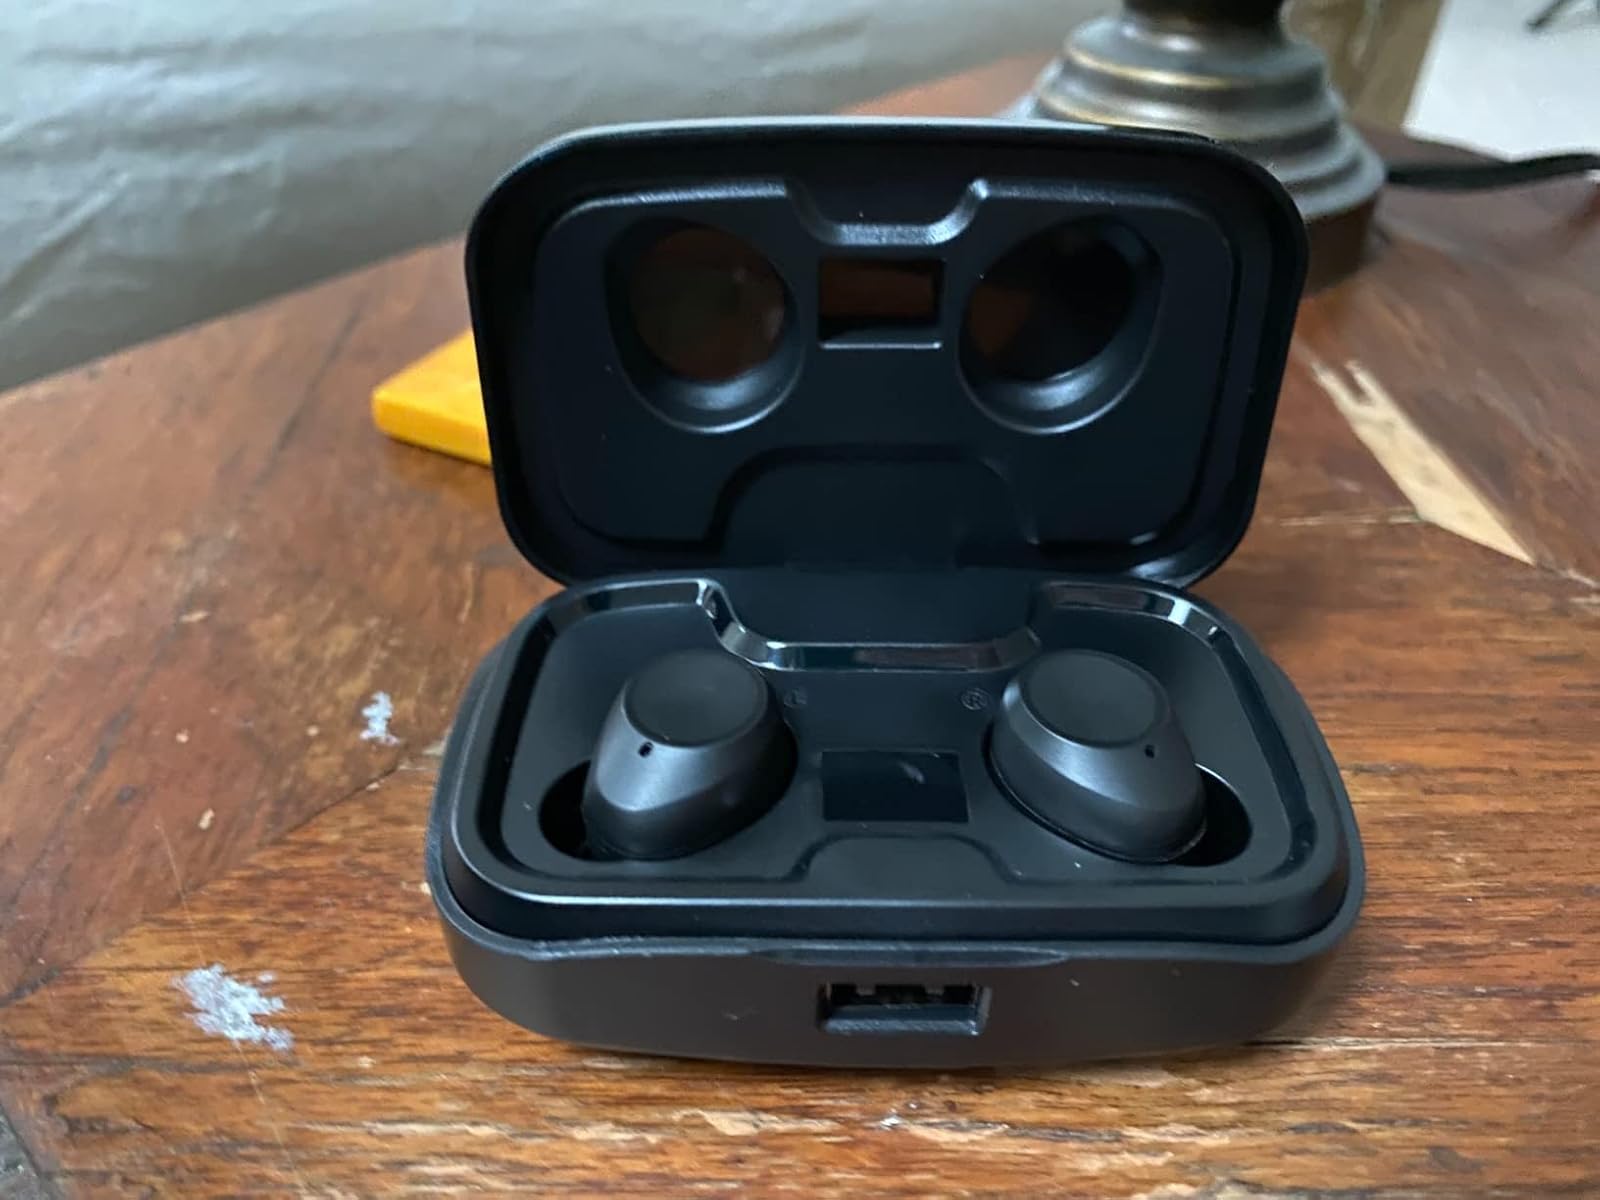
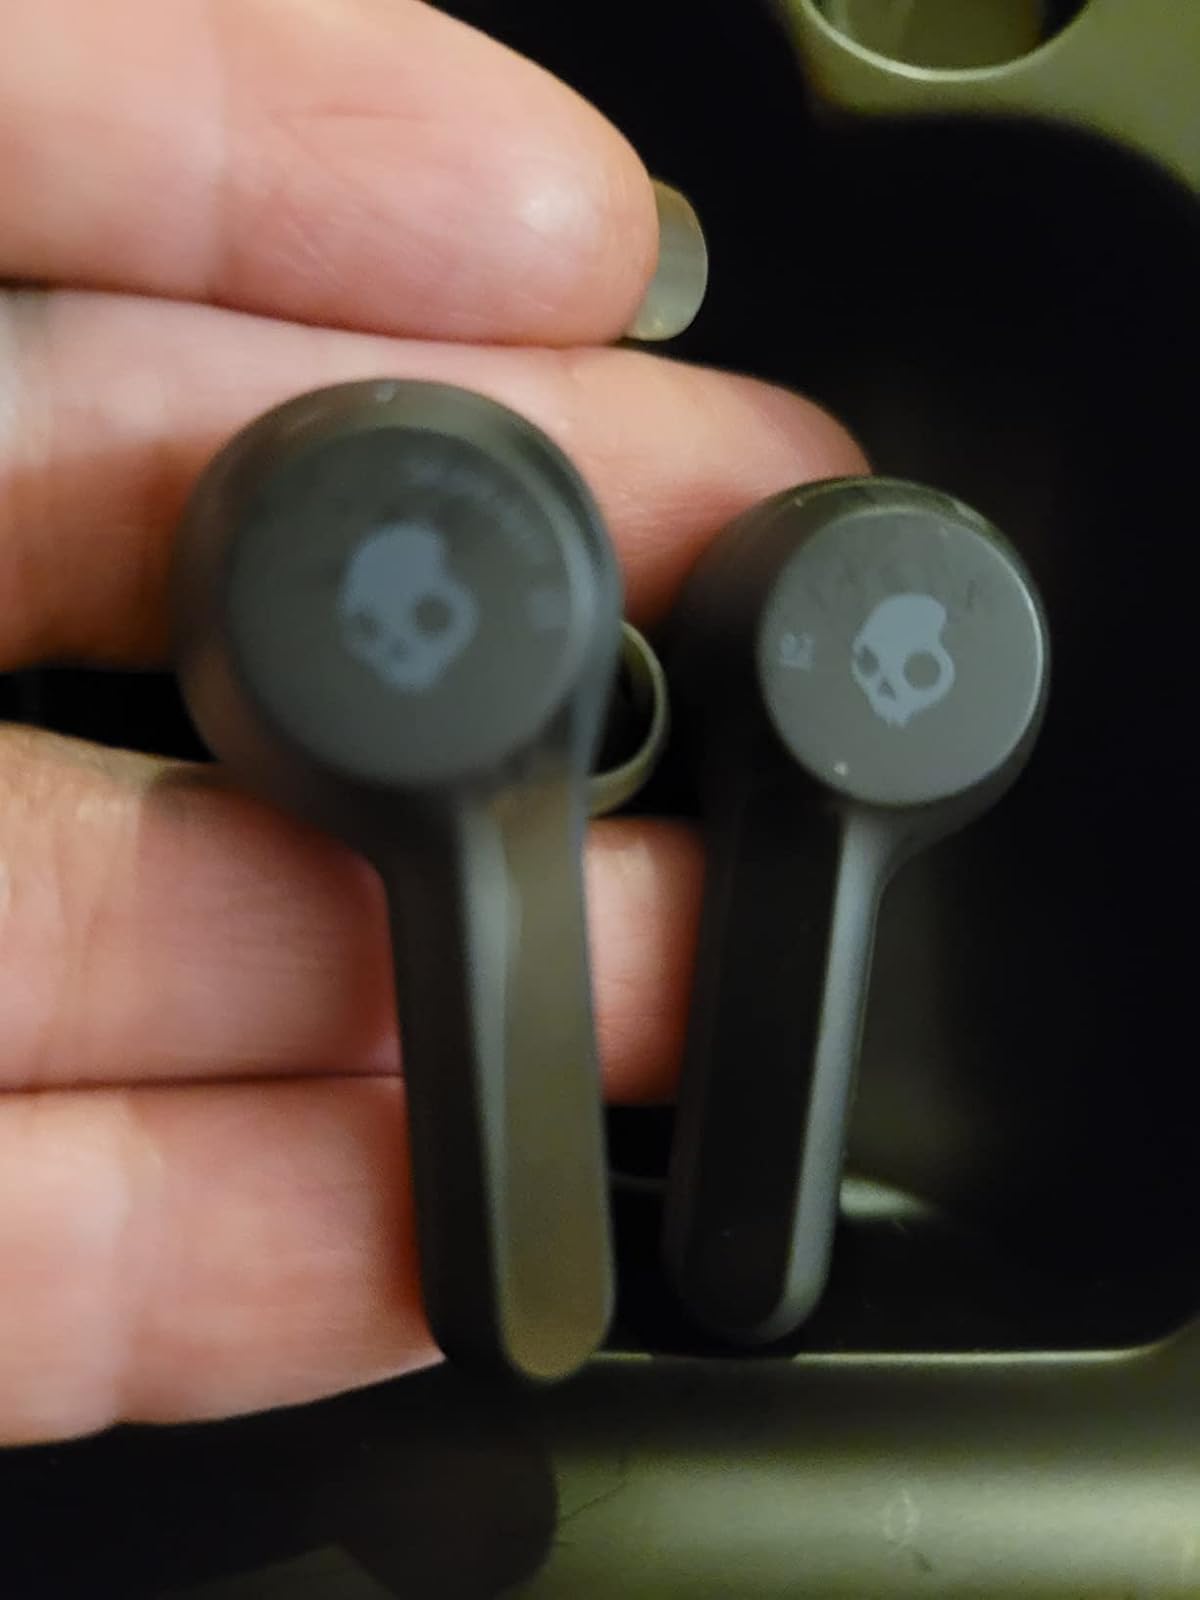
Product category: earbuds
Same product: no